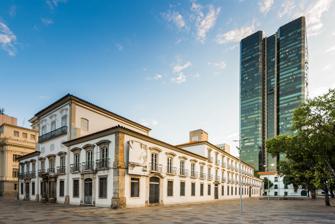
Building: Paço Imperial
Country: Brazil
Year built: 1743
For the former residence of the Emperors of Brazil also called Paço Imperial, see Paço de São Cristóvão . 22°54′12.63″S 43°10′27.24″W / 22.9035083°S 43.1742333°W / -22.9035083; -43.1742333 Paço Imperial Main façade of the Paço Imperial General information Architectural style Portuguese Colonial Town or city Rio de Janeiro Country Brazil Construction started 1738 Design and construction Architect(s) José Fernandes Pinto Alpoim The Paço Imperial ( Brazilian Portuguese: [ˈpasu ĩpeɾiˈaw] ), or Imperial Palace , previously known as the Royal Palace of Rio de Janeiro and Palace of the Viceroys , is a historic building in the center of the city of Rio de Janeiro , Brazil . The Paço Imperial was built in the 18th century to serve as a residence for the governors of colonial Brazil . From 1808, it was used as a royal residence by King John VI of Portugal as King of Portugal and later also as King of Brazil. In 1822 it became the city palace of the monarchs of the Empire of Brazil , Pedro I and Pedro II , who used it not as a residence, but as a workplace. It was one of the main political centers of Brazil for nearly 150 years, from 1743 to 1889. The Paço Imperial is located in the Praça XV de Novembro in central Rio. Due to its architectural and historical significance, it is one of Brazil's most important historic buildings. Today it serves as a cultural center. History Origins The current building was constructed by the order of Gomes Freire de Andrade, governor of the Capitania (colonial administrative region) of Rio de Janeiro. The architect was the Portuguese military engineer José Fernandes Pinto Alpoim, a close collaborator of the governor, who greatly enlarged the existing buildings of the Royal mint and the Royal storage house which existed in the same place. This new Governor’s House ( Casa dos Governadores ) was finished in 1743 in a plain Baroque style and, except for some details, had the same appearance as the building that exists today. The Palace, very similar to contemporary Portuguese manor houses , has a beautiful Baroque portal made of Portuguese marble, several inner courtyards and a stairway to reach the upper storeys. The whole area beside the Governors’s House was also remodelled by Pinto Alpoim and turned into a spacious square (known today as Praça XV ) including a marble fountain brought from Lisbon . On the opposite side of the square, a large residential building for the Teles de Menezes family was built (a portion of this building still exists). In 1763, as the seat of the colonial government of Brazil was transferred from Salvador to Rio de Janeiro, the building was turned into the Viceroy’s Palace ( Paço dos Vice-Reis ), used by the Viceroy of Brazil as administrative center. Around this period, the square beside the Palace gained a stone harborside quay and a new fountain ( Fonte de Mestre Valentim ) which still exists today. Royal Palace Acclamation of King John VI on February 6, 1818 The Palace became a Royal Palace ( Paço Real ) in 1808, when the court of prince regent John of Braganza arrived in Rio, escaping the invasion of Portugal by Napoleon . Here the Prince Regent (later King John VI) ruled the newly named United Kingdom of Portugal, Brazil and the Algarves . Around this time, a third floor was added to the central portion of the façade of the Palace which faced the sea. At the back of the Palace, an elevated passageway was built to link the Palace with the Carmelite Convent , where Queen Mary I of Portugal was housed. A throne room was arranged on the second floor of the Palace, and there the traditional ceremony of beija-mão ( hand-kissing ) took place. Imperial Palace Prince Regent Pedro of Braganza greets people from a balcony at the Paço Imperial In 1822, Brazil became an independent nation as the Empire of Brazil . The Palace continued as an administrative center under Emperor Pedro I and his successor Pedro II . At this time it was renamed the Imperial Palace ( Paço Imperial ). The Emperors resided at the São Cristóvão Palace (Palace of St. Christopher) , but the Imperial Palace remained the formal seat of the Court and the monarch's workplace. Several important events in the History of Brazil are associated with the Paço Imperial. On 9 January 1822, Pedro I announced from one of the balconies of the Palace facing the square that he would refuse Portuguese orders and remain on in an independent Brazil (the so-called Dia do Fico ). During 1888 in one of the Palace chambers, Pedro II's daughter Princess Isabel , acting as regent, signed the famous Lei Áurea , which definitively banned slavery from Brazil. In addition, the Palace and its adjacent square and chapel were the scene for the coronations of John VI, Pedro I and Pedro II and other public celebrations. Decay and restoration With the establishment of the Republic of Brazil in 1889, the Paço Imperial lost its former importance and was converted into the central Mail Office for Rio de Janeiro. The interior decorations of the rooms were dispersed, and the façades were modified. In 1980 a major restoration returned the building to the appearance it had around 1818. This task was made easier as an enormous number of images from the 18th and 19th centuries depict the Palace in detail. Since 1984 the Paço Imperial has been an important cultural center, hosting temporary art exhibitions of painting, sculpture, cinema, music, etc. It also houses the Paulo Santos Library, specializing in art, architecture and engineering, and also containing several rare books from the 16th to the 18th centuries. Gallery The Paço Imperial in 1818 Acclamation of Pedro II , 1831 The palace being prepared for the wedding ceremony of Princess Isabel and Prince Gaston of Orléans , 1864 Princess Isabel is cheered from the central balcony by a crowd in the streets, moments after having signed the Golden Law , 1888 Main portal of the Paço Imperial Side view The Imperial Palace as seen from the Candido Mendes building Seen from Assembléia Street See also Paço de São Cristóvão , the imperial palace – residence of the Emperors of Brazil Baroque architecture References Centro de Arquitetura e Urbanismo do Rio de Janeiro (2000). Guia da arquitetura colonial, neoclássica e romântica no Rio de Janeiro (in Portuguese). Rio de Janeiro: Casa da Palavra. ISBN 85-87220-25-X . OCLC 47727038 . External links Wikimedia Commons has media related to Paço Imperial . Official website — (in Portuguese) v t e Imperial palaces and residencies in Brazil Occupied Palace of Grão-Pará Historical Imperial Palace Isabel Palace Palace of São Cristóvão Palace of Petrópolis Santa Cruz Estate v t e Topics related to the Portuguese monarchy Major events Battle of São Mamede Battle of Ourique Treaty of Zamora Manifestis Probatum 1383–85 Crisis Battle of Aljubarrota Battle of Alfarrobeira Battle of Alcácer Quibir Portuguese succession crisis of 1580 War of the Portuguese Succession Iberian Union Forty Conspirators Portuguese Restoration War Transfer of the Portuguese court Liberal Revolution of 1820 Vilafrancada April Revolt Portuguese Civil War 31 January 1891 revolt Municipal Library Elevator Coup Lisbon Regicide 5 October 1910 revolution Royalist attack on Chaves Monarchy of the North Royal houses Portuguese House of Burgundy House of Aviz House of Habsburg House of Braganza House of Braganza-Saxe-Coburg and Gotha (disputed) Royal residences Ajuda Palace Belém Palace Bemposta Palace Buçaco Palace Citadel of Cascais Évora Palace Mafra Palace Necessidades Palace Pena Palace Queluz Palace Quinta da Boa Vista Rio de Janeiro Palace Ramalhão Palace Ribeira Palace São Cristóvão Palace São Jorge Castle Santa Cruz Estate Sintra National Palace Vila Viçosa Palace Juvarra's Project for the Royal Palace in Lisbon Project for the Royal Palace in Campo de Ourique Miscellaneous Kingdom of Portugal Kingdom of the Algarve Kingdom of Brazil United Kingdom of Portugal, Brazil and the Algarves Portuguese Monarchs Miguelism Sebastianism Portuguese Empire Portuguese Cortes Portuguese nobility List of titles and honours of the Portuguese Crown Council of Portugal Pantheon of the House of Braganza Most Faithful Majesty Duarte Pio, Duke of Braganza (current pretender) Family tree of Portuguese monarchs Portuguese Crown Jewels Style of the Portuguese sovereign His Most Faithful Majesty's Council Authority control databases International VIAF National Germany